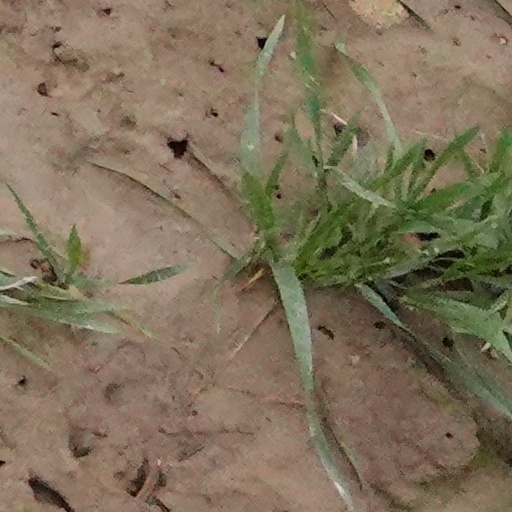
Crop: wheat